Fitzroy (surname)

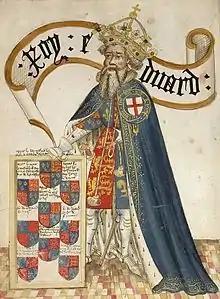
"Roy" Edward III, "Bruges Garter Book".

Fitzroy or FitzRoy is a patronymic surname derived from the Anglo-Norman "Fi(t)z", meaning "son of", and "Roy", meaning "king". The name implied the original bearer was a son of the king.